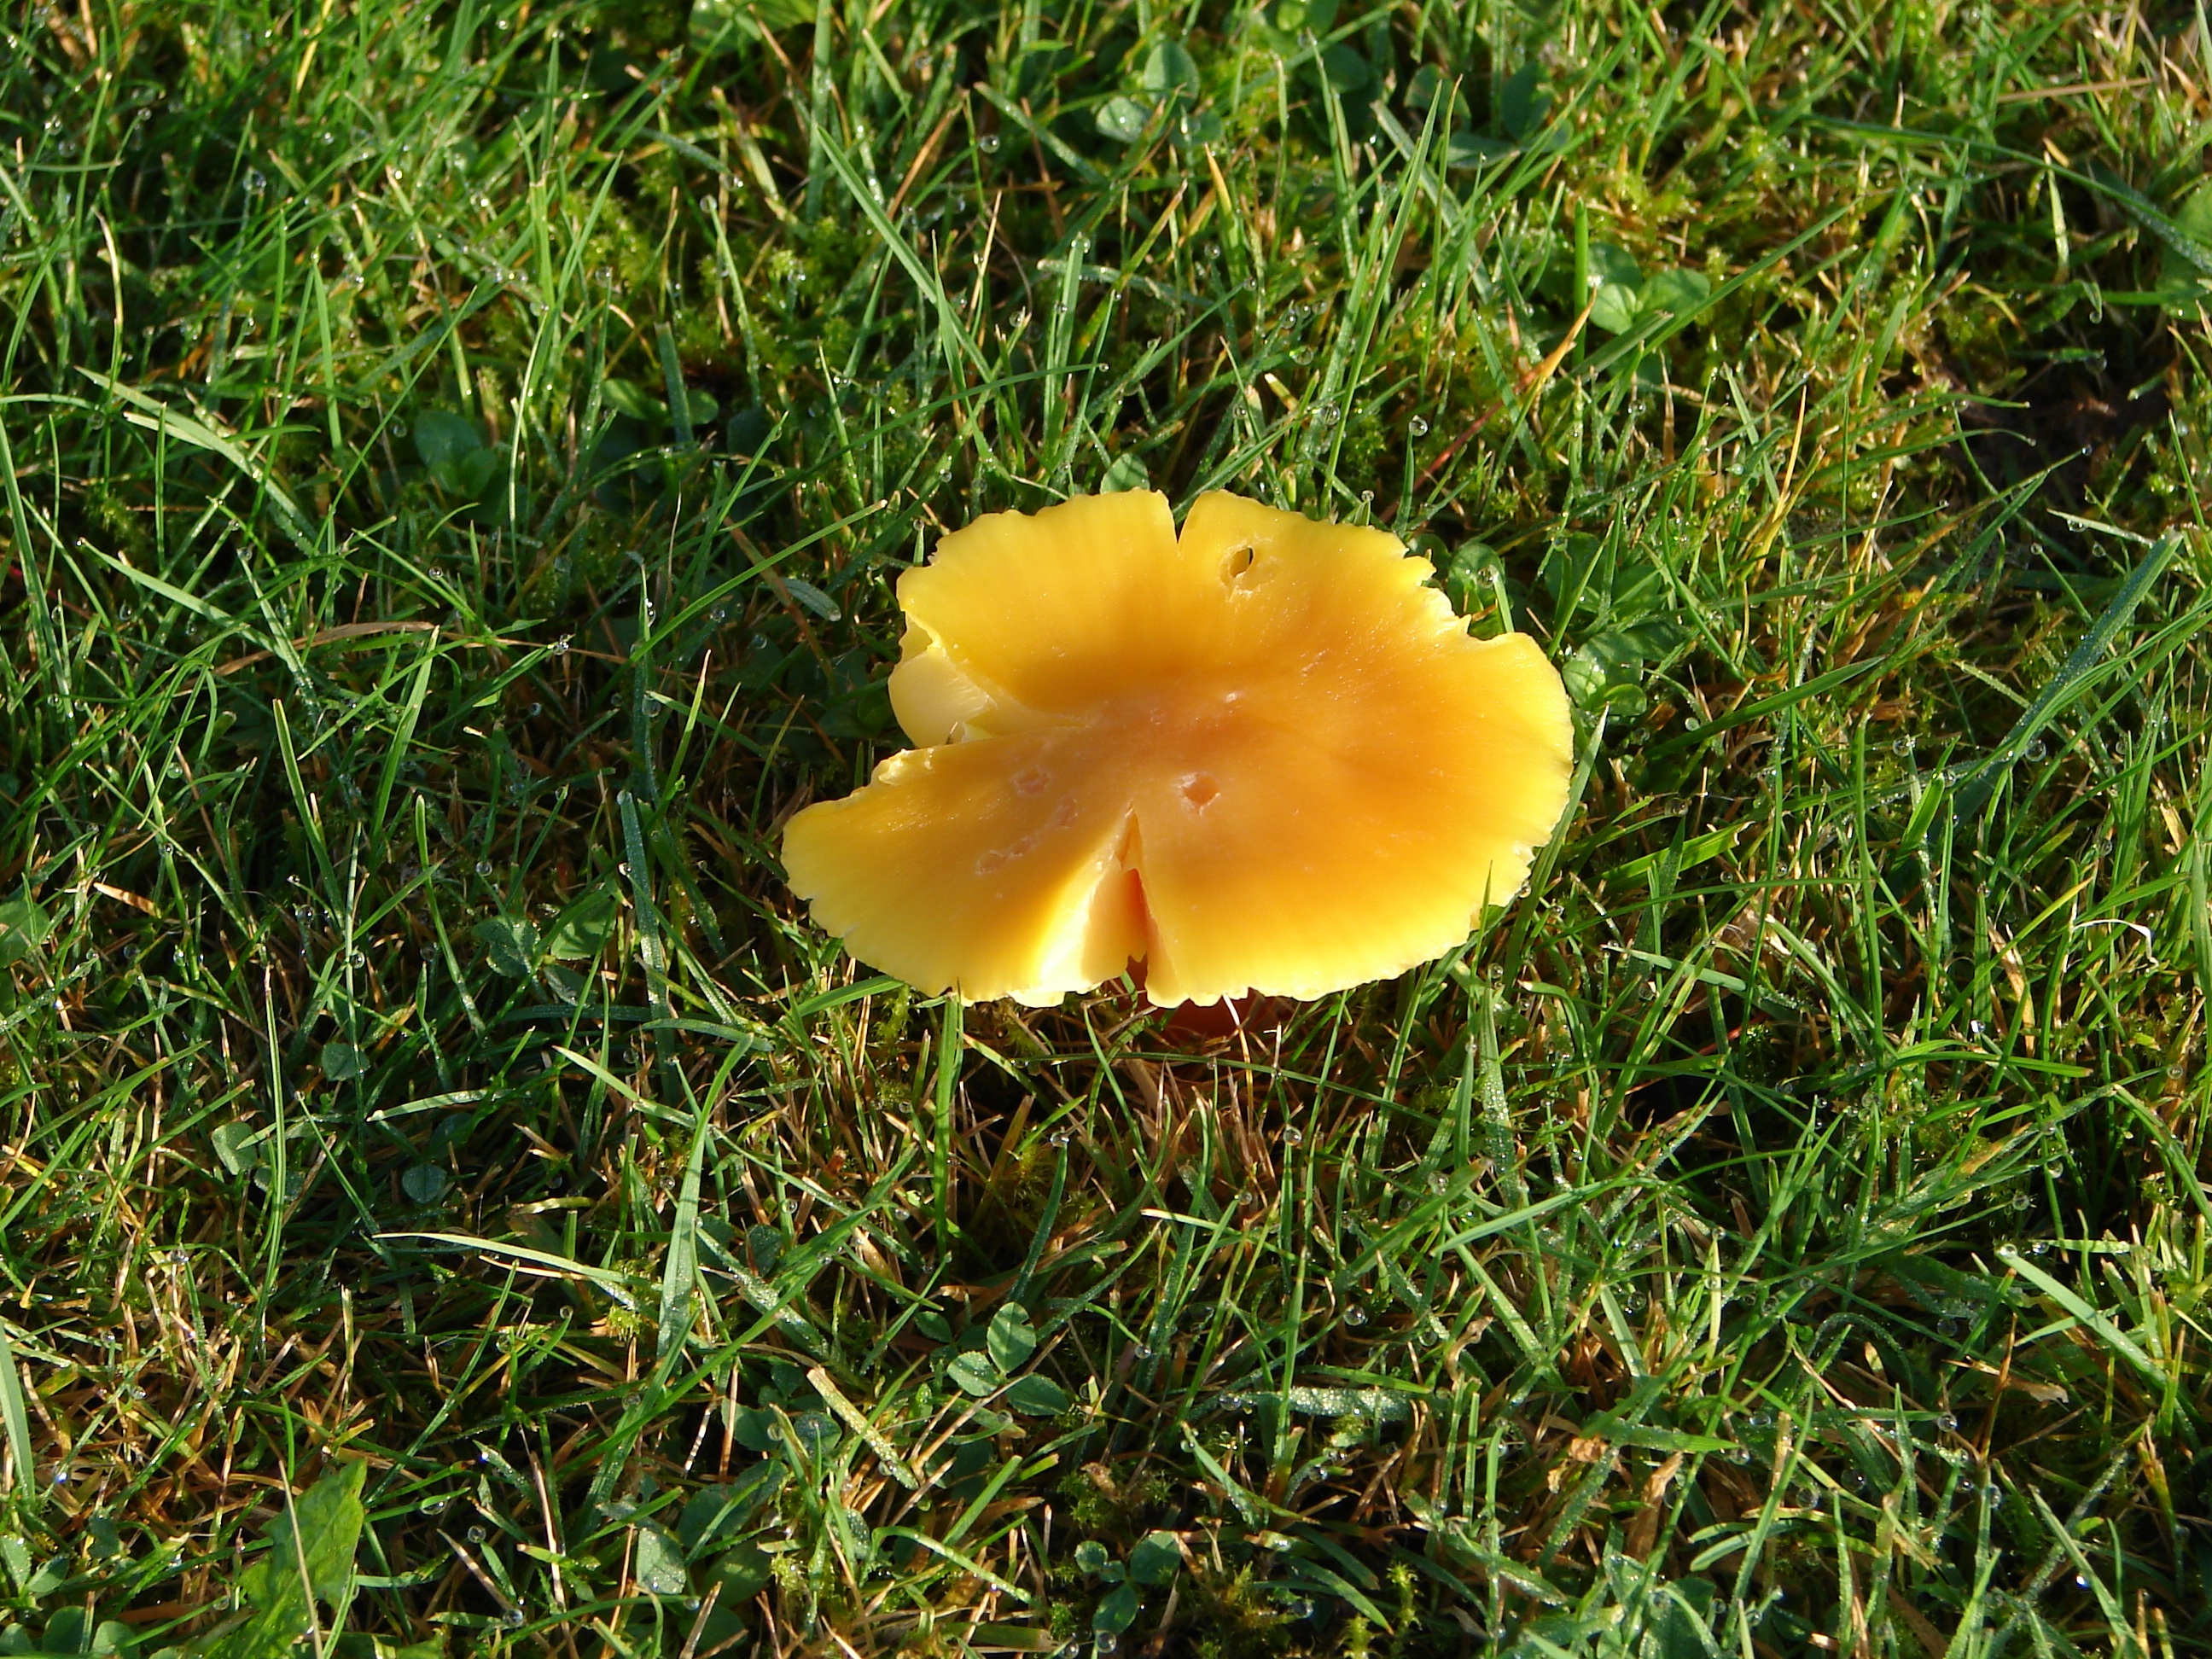
nature, grass, plant, lawn, meadow, leaf, flower, green, autumn, botany, mushroom, yellow, flora, wildflower, fungus, woodland, macro photography